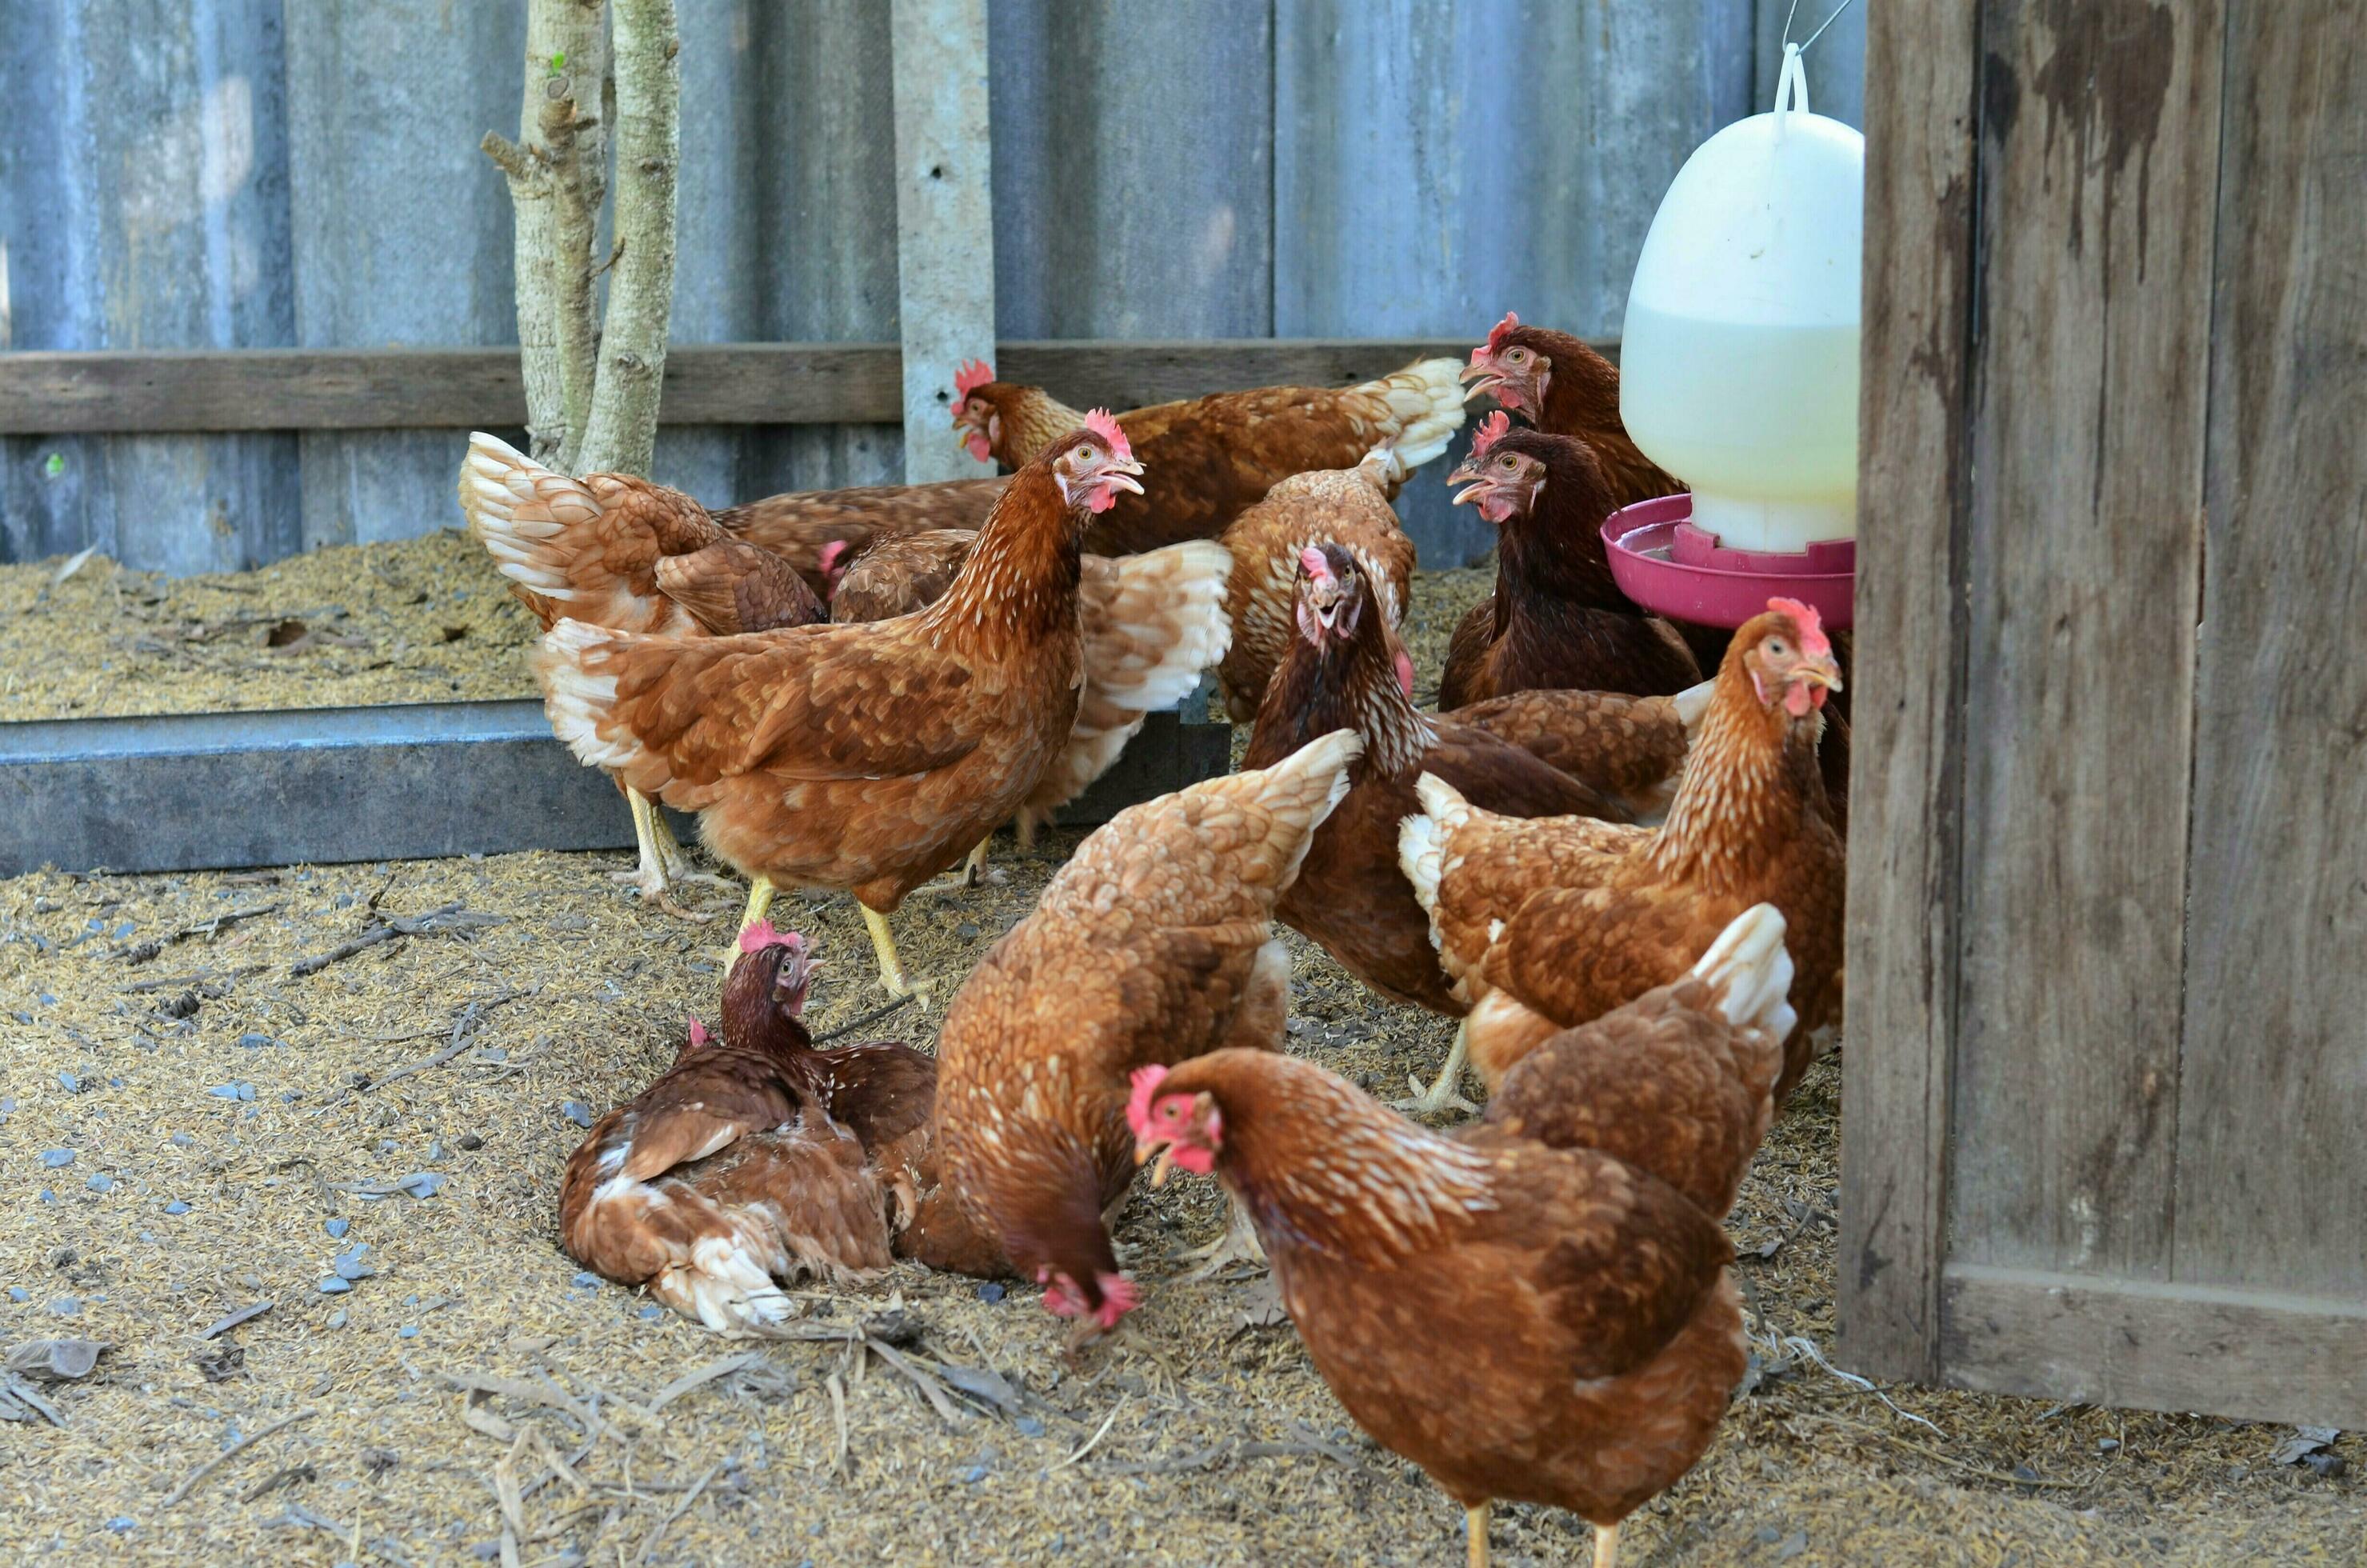
Ufugaji wa kuku wengi unaofanyika ndani ya banda dogo lenye uzio wa bati, kuku hao wakiwa wanajitafutia chakula pamoja na kupata maji katika vyombo maalumu, vilivyoning'inizwa kwa ajili ya malisho.